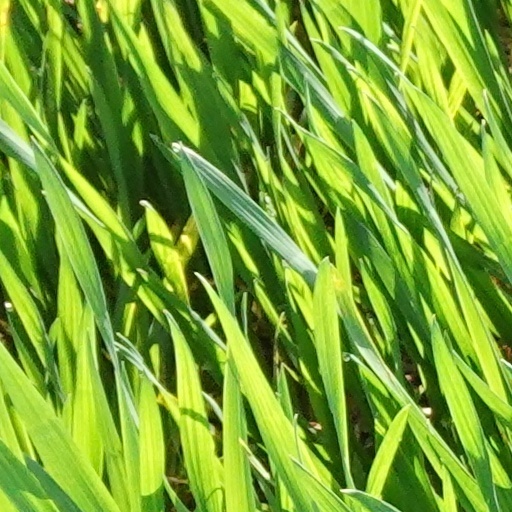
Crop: wheat